Petras Vileišis

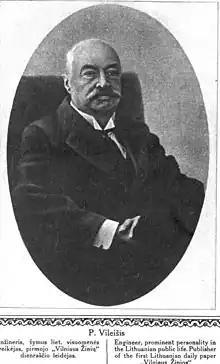
Photo of Vileišis published in an album in 1921

At age 70, Vileišis returned to independent Lithuania in February 1921. At the time, Vilnius (and his palatial home) was part of the Second Polish Republic and he moved to a cheap hotel in Kaunas, the temporary capital of Lithuania. He immediately petitioned the Lithuanian government with a proposal to build a railway connecting Šiauliai–Telšiai–Kretinga–Palanga. The government did not respond to the petition though the proposed railway was later built in 1924–1926 and 1929–1934. However, the government did grant him a special monthly state pension of 450 Lithuanian litas in May 1923.